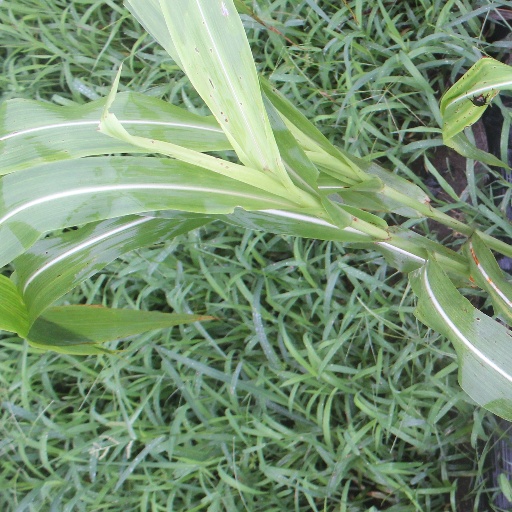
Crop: sorghum